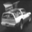
Label: automobile